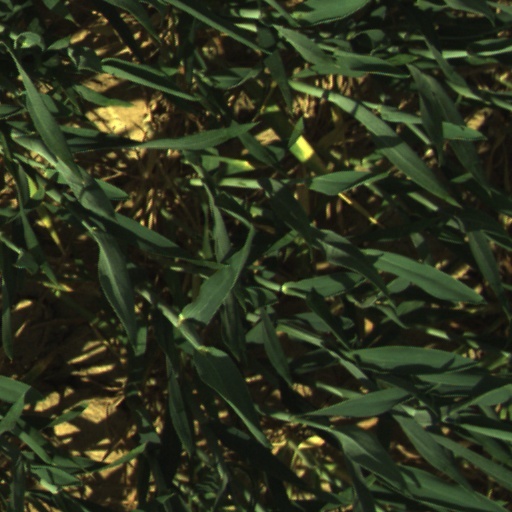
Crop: wheat